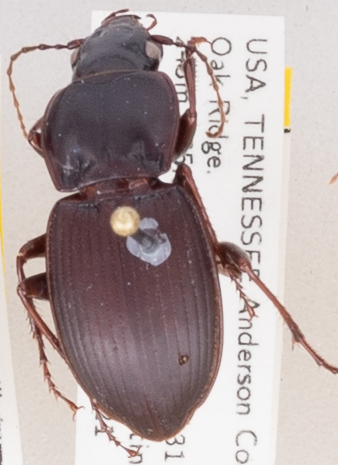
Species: Cyclotrachelus sigillatus
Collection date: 2018-06-21
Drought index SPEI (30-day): -0.528
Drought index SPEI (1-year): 0.26
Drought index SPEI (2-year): -0.418